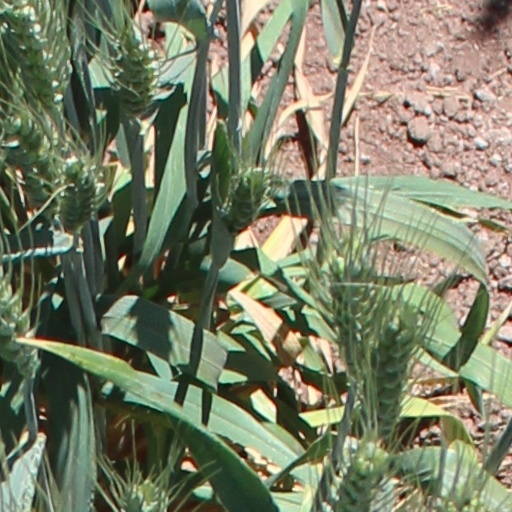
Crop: wheat